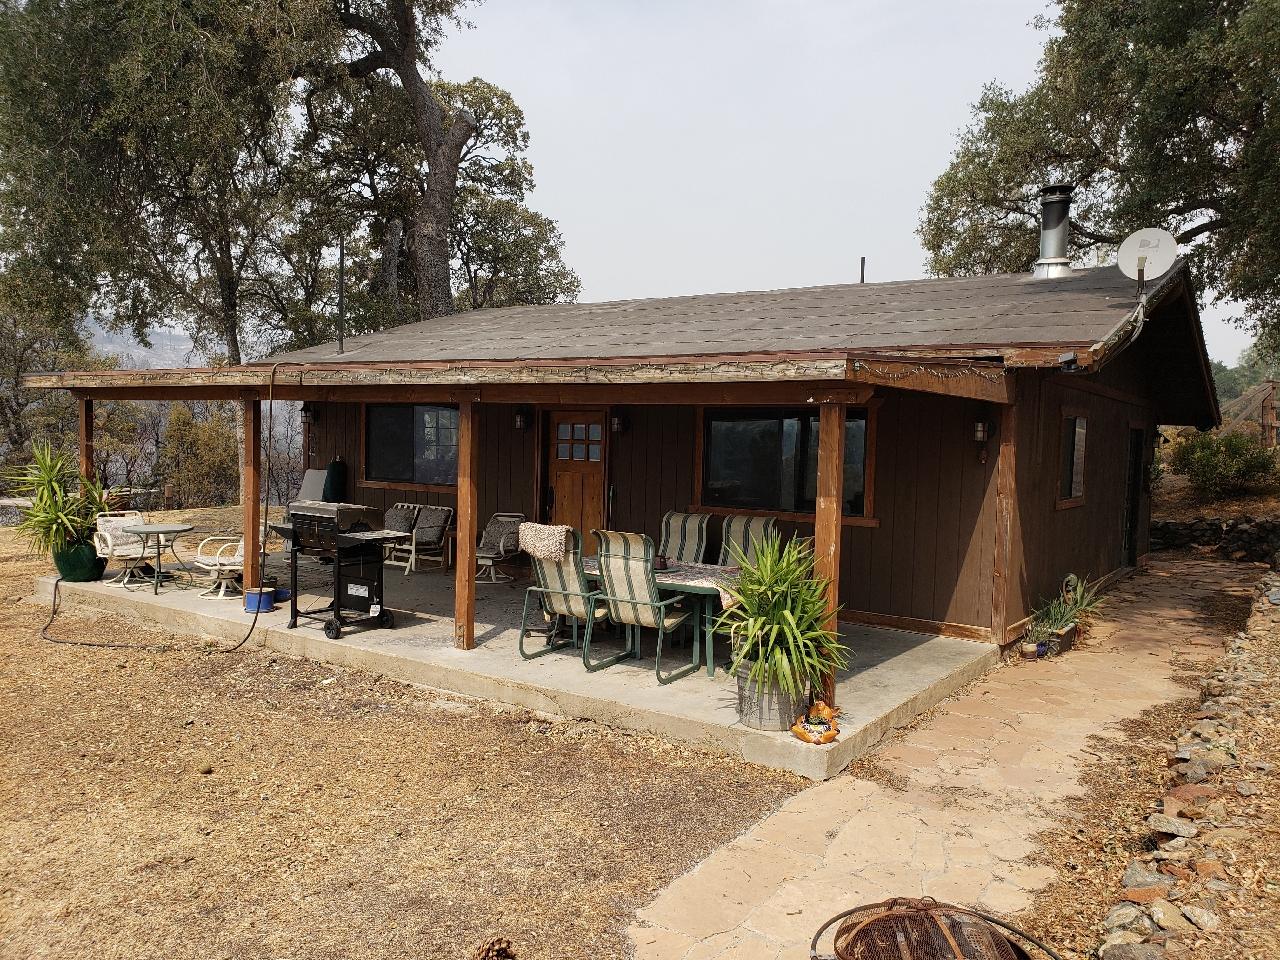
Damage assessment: no_damage